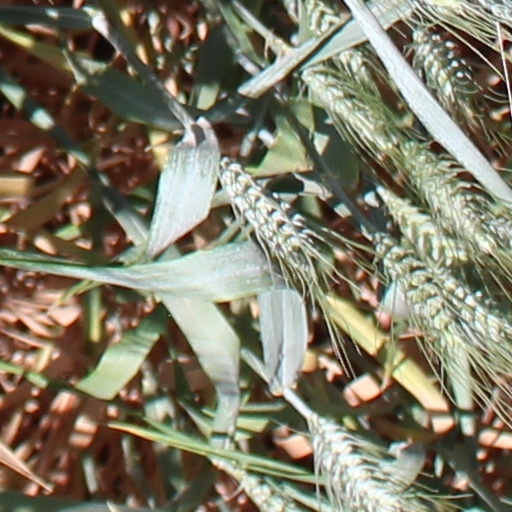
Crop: wheat